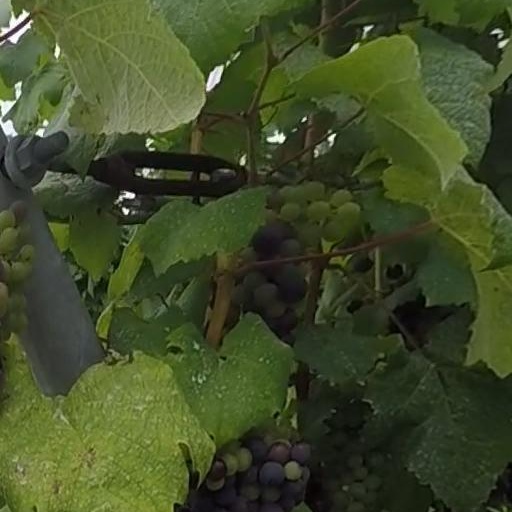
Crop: grape